Ishida Mitsunari

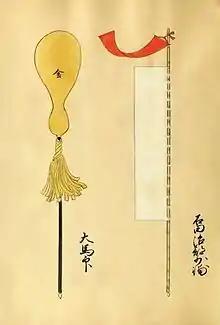
Ishida Mitsunari Banner and Battle Standard

Mitsunari had high status among the bureaucrats of Hideyoshi's government, and was known for his unbending character. He had many friends; two of the most notable being the famous samurai Ōtani Yoshitsugu and Shima Sakon. However, Mitsunari was on bad terms with some "daimyō" that were known as good warriors, including Kuroda Nagamasa and Hachisuka Iemasa, as well as Hideyoshi's nephew Kobayakawa Hideaki. In particular, Kobayakawa Hideaki developed a grudge against Mitsunari as a result of rumors spread by Tokugawa Ieyasu that Mitsunari was behind his uncle's decision not to reward him with Chikugo after Kobayakawa's reckless behaviour at the Siege of Ulsan. Toward the end of Taiko Hideyoshi's life, Hideyoshi ordered the execution of his heir and nephew Toyotomi Hidetsugu and Hidetsugu's family, leaving his new heir to be the extremely young child, Toyotomi Hideyori.